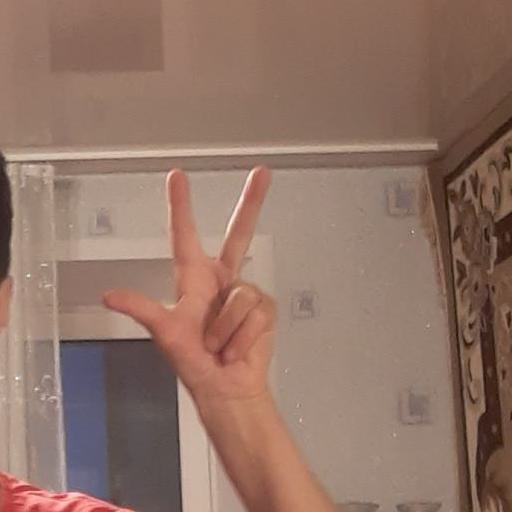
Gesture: three2